Mary Eliza Kennard

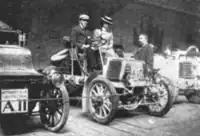
In the Thousand Miles Trial of the Automobile Club

Kennard and her husband were both keen motorists and each owned an automobile. She bought a Napier eight horsepower two-cylinder, which she allowed to be entered for a 1,000-mile race by S F Edge with herself as passenger. Kennard wrote kindly of her husband's choice of the Napier, but she preferred herself to drive a De Dion voiturette. Her driving was not without incident, and she turned her car over on the tramlines in Nottingham. In 1903, she published a novel called "The Motor Maniac", based around the subject of automobiles. "The Spectator" gave it a poor review, suggesting that people who did not own an automobile would find the details of "belts, speeds, makes of car, &c... exasperating". However, "The Times" later called Kennard "a very widely read and prolific author of the mid-eighties" who wrote "rattling good tales".